Wendelin Weißheimer

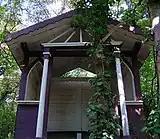
"Richard-Wagner-house" in the Garden of Stone Mill.

After successfully completing his Meistersinger poetry in less than two months in Paris, Wagner returned to Mainz on 31 January 1862. That same evening, in the Schotts' house, before a selected circle of listeners, Wagner presented the "Meistersinger"'s poetry. Peter Cornelius and Weißheimer were present. Weißheimer writes about this memorable night that "Wagner carried away with the audience and caused them to rally tumultuously. At the end of the play the audience was aware that they stood at the cradle of a mighty work of art."